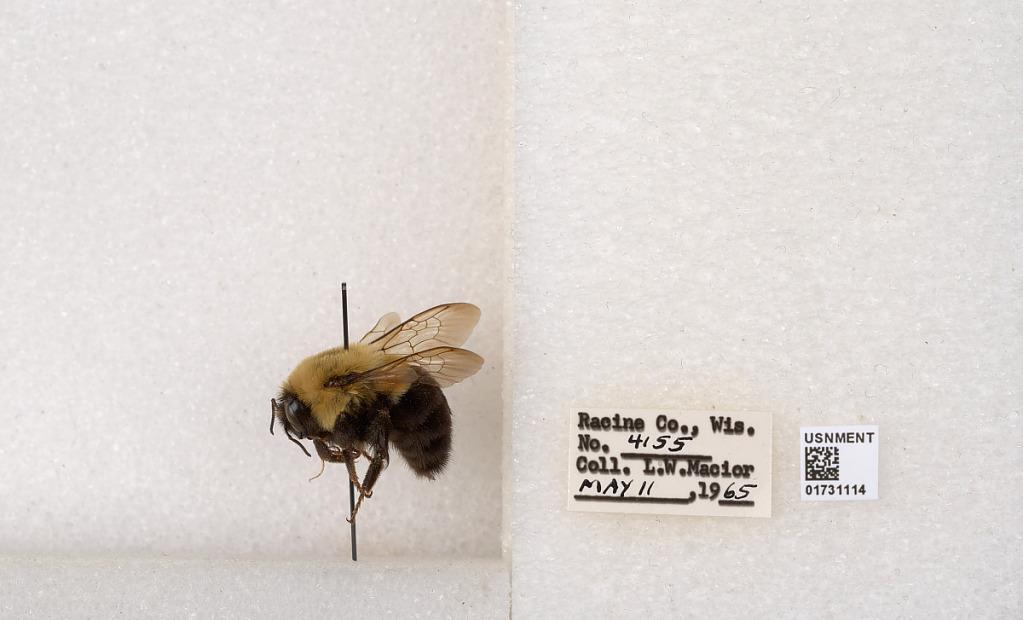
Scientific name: Bombus impatiens Cresson
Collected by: L. Macior
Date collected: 1965-5-11
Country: United States
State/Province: Wisconsin
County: Racine
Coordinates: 42.7299, -87.8123